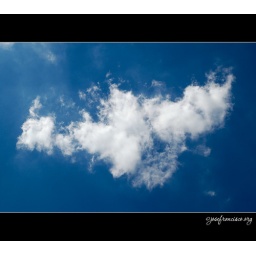
There's a little white cloud in the sky today